Super Glove Ball

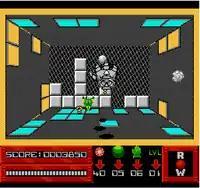
Proceeding through the first maze of the game

This video game uses a first-person perspective to provide a three-dimensional element. There are three different mazes in the game; each maze holds hundreds of different rooms.